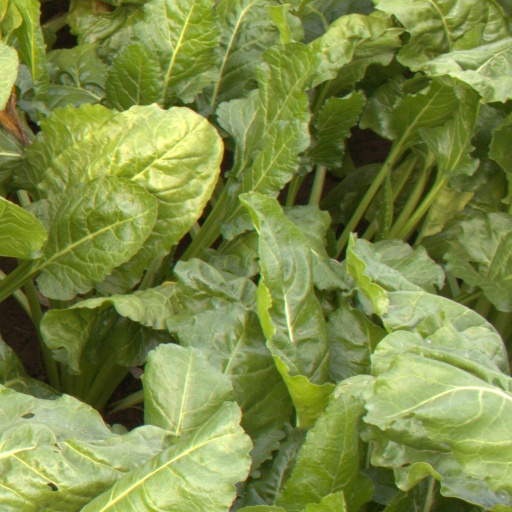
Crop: sugar beet